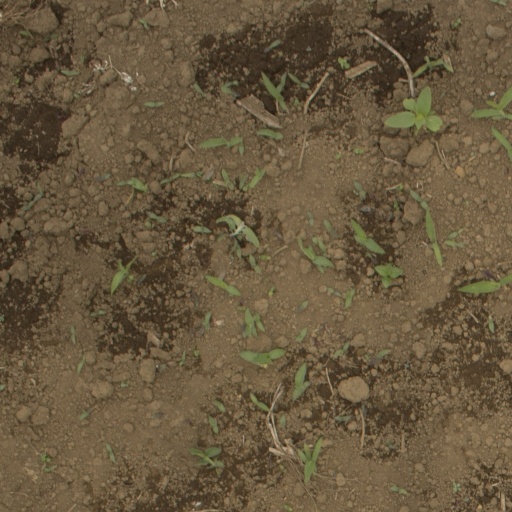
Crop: Jerusalem artichoke